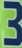
Number: 3